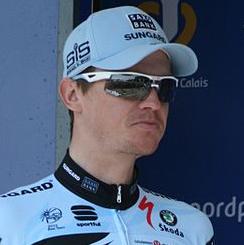
Age: 30